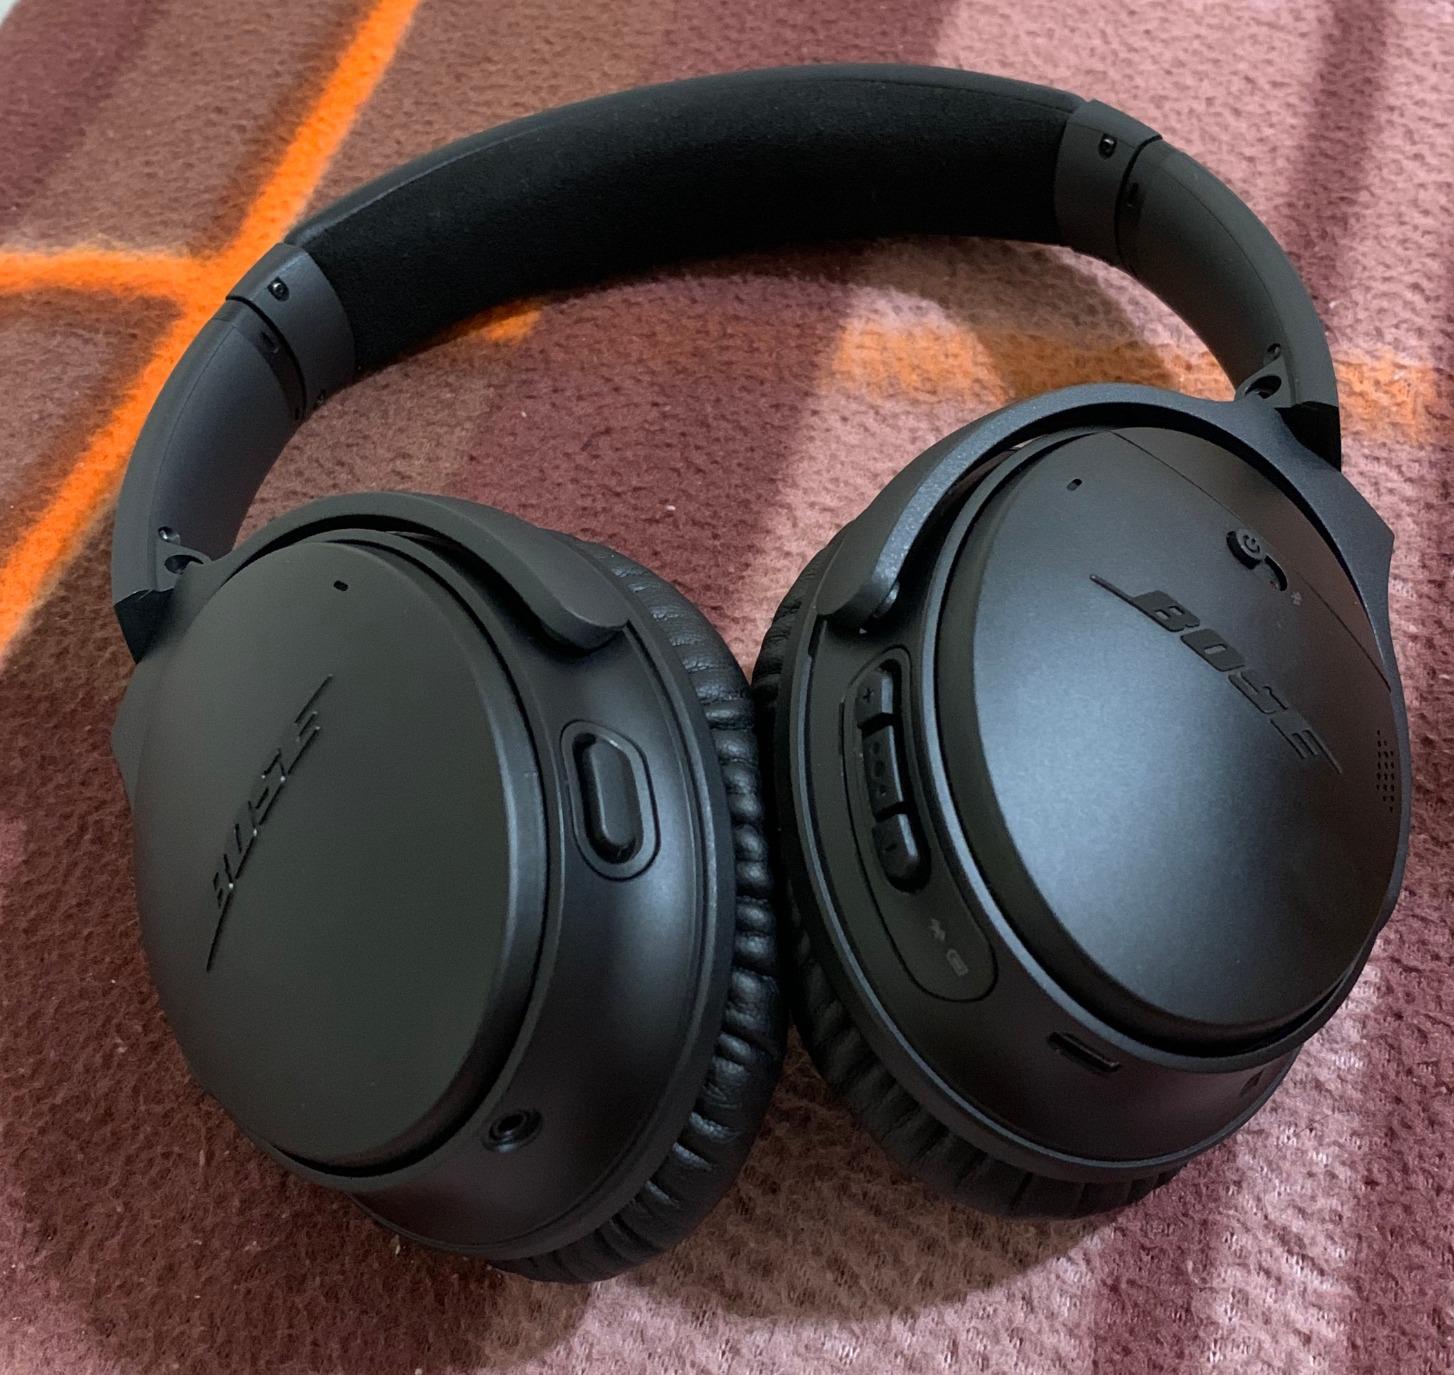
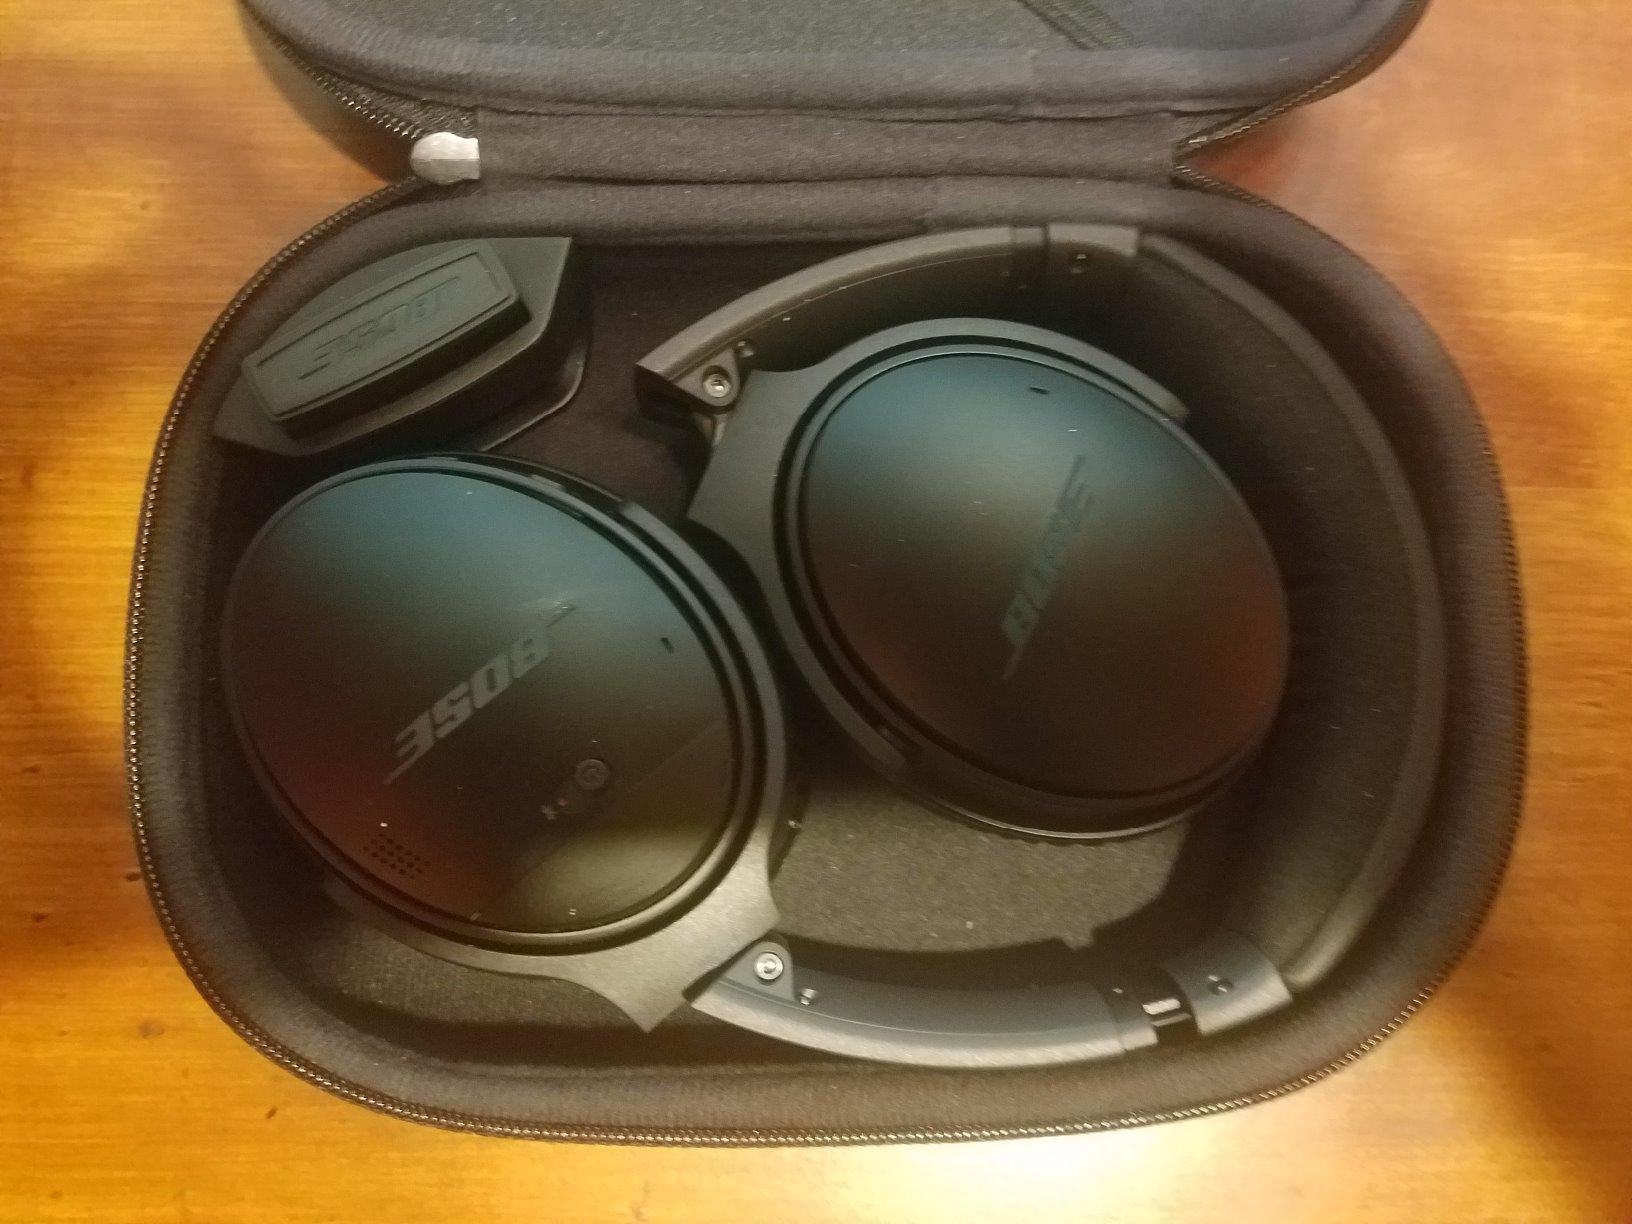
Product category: headphones
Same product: yes